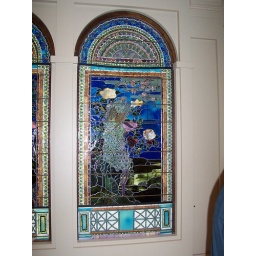
John Lafarge stained glass window in Smithsonian's National Museum of American Art.